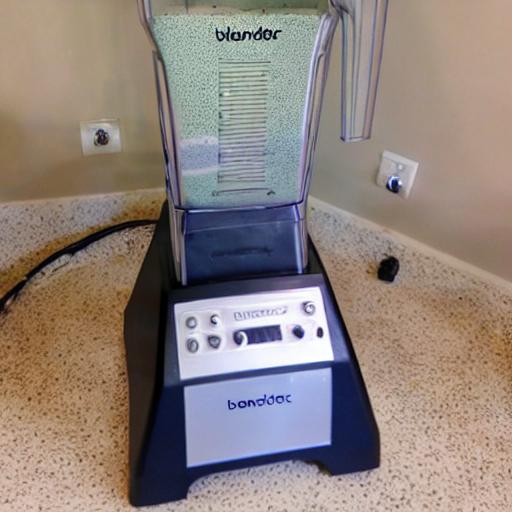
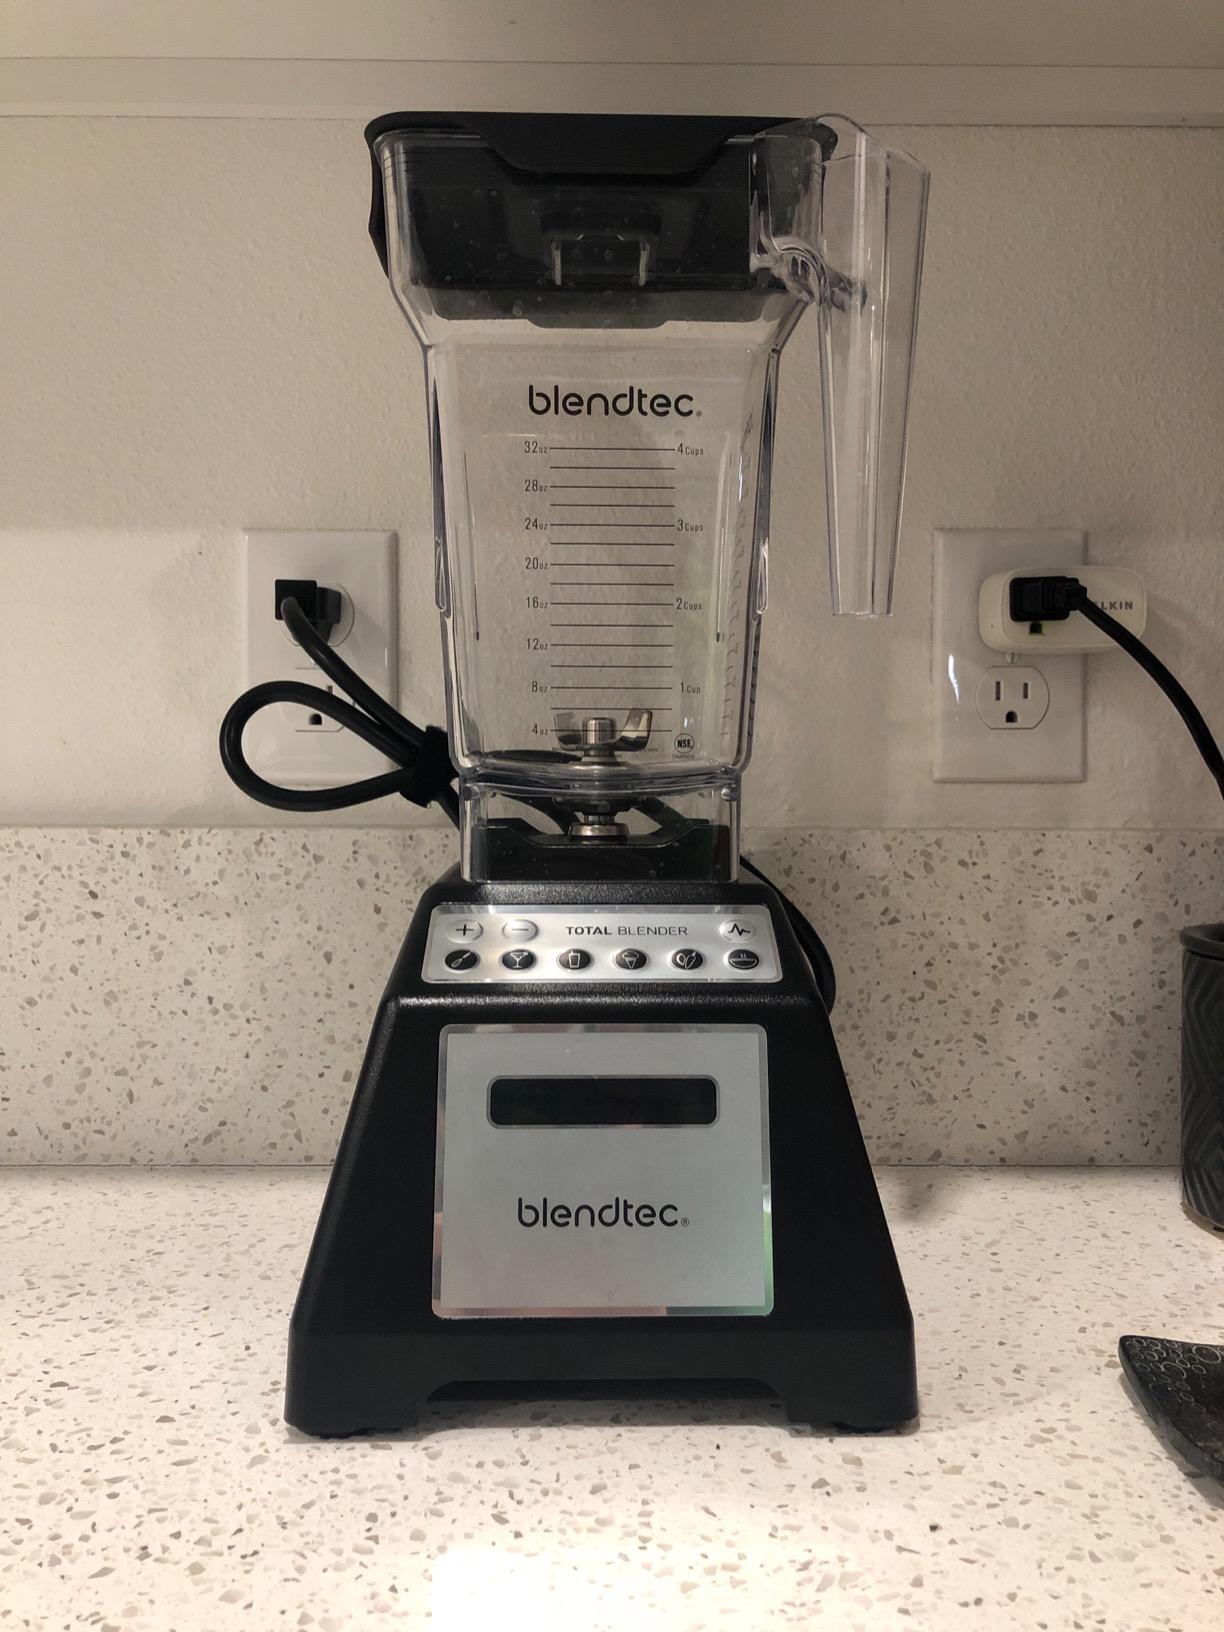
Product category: items_blender
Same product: no